Vandalic War

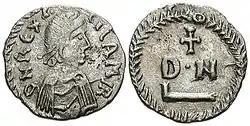
Fifty-"denarii" coin of Gelimer

In response to Godas' emissaries, Justinian detailed Cyril, one of the officers of the "foederati", with 400 men, to accompany the invasion fleet and then sail on to Sardinia. Gelimer reacted to Godas' rebellion by sending the bulk of his fleet, 120 of his best vessels, and 5,000 men under his own brother Tzazon, to suppress it. The Vandal king's decision played a crucial role in the outcome of the war, for it removed from the scene the Vandal navy, the main obstacle to a Roman landing in Africa, as well as a large part of his army. Gelimer also chose to ignore the revolt in Tripolitania for the moment, as it was both a lesser threat and more remote, while his lack of manpower constrained him to await Tzazon's return from Sardinia before undertaking further campaigns. At the same time, both rulers tried to win over allies: Gelimer contacted the Visigoth king Theudis (r. 531–548) and proposed an alliance, while Justinian secured the benevolent neutrality and support of the Ostrogothic Kingdom of Italy, which had strained relations with the Vandals over the ill treatment of the Ostrogoth princess Amalafrida, the wife of Thrasamund. The Ostrogoth court readily agreed to allow the Roman invasion fleet to use the harbour of Syracuse in Sicily and establish a market for the provisioning of the Roman troops there.